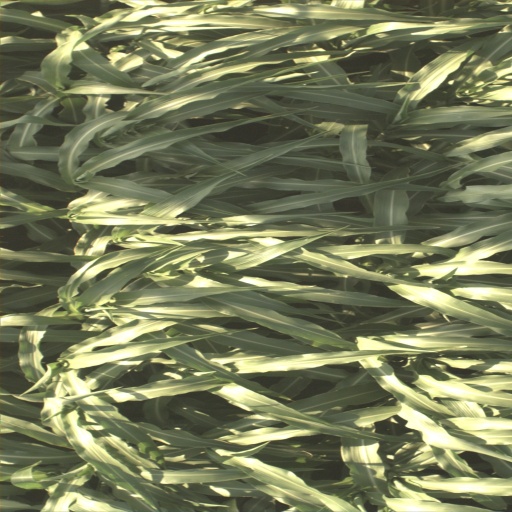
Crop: sorghum